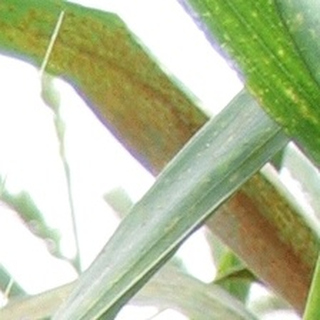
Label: wheat_brown_rust